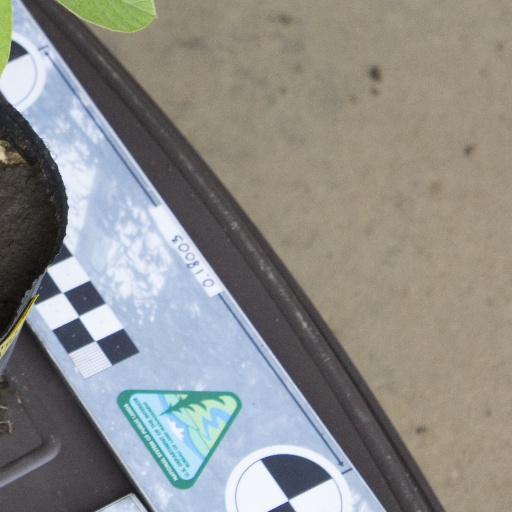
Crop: soybean